Frederick Rosse

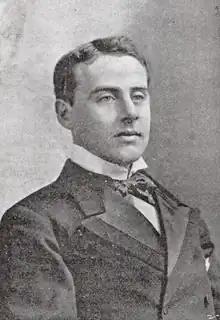
Frederick Rosse in or about 1895

Frederick Rosse (1867 – 20 June 1940) was an English composer of light music and operetta. After studying music in Germany and elsewhere, he began his career as a musical director at London theatres. He composed suites of incidental music for several plays, orchestral suites and songs. His "Doge's March" from his music for "The Merchant of Venice" was his most enduring piece.